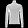
Label: Pullover